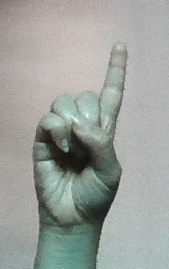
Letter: bb